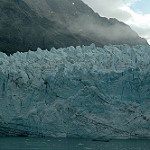
Label: glacier